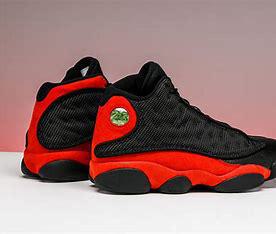
Brand: Jordan
Model: 13